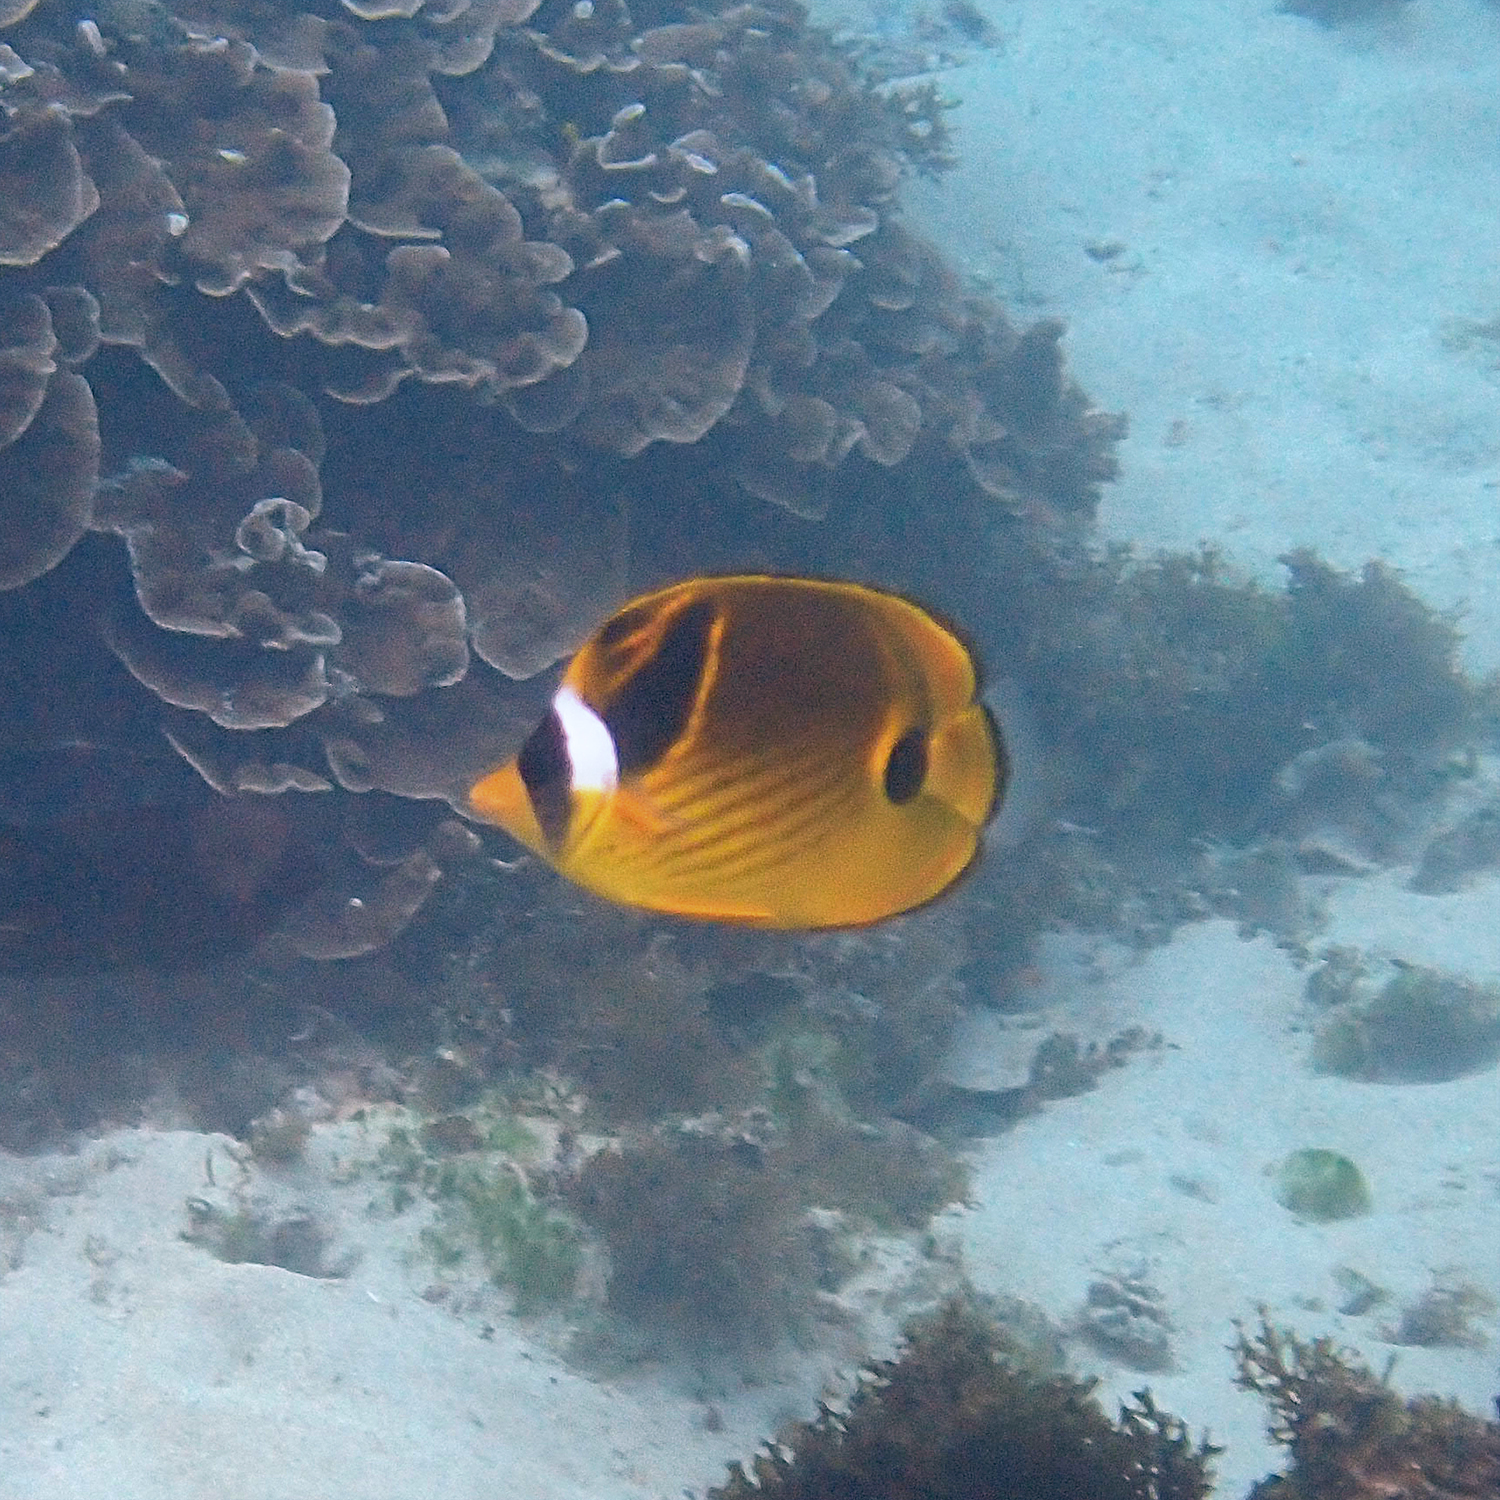
Chaetodon lunula (Raccoon Butterflyfish)